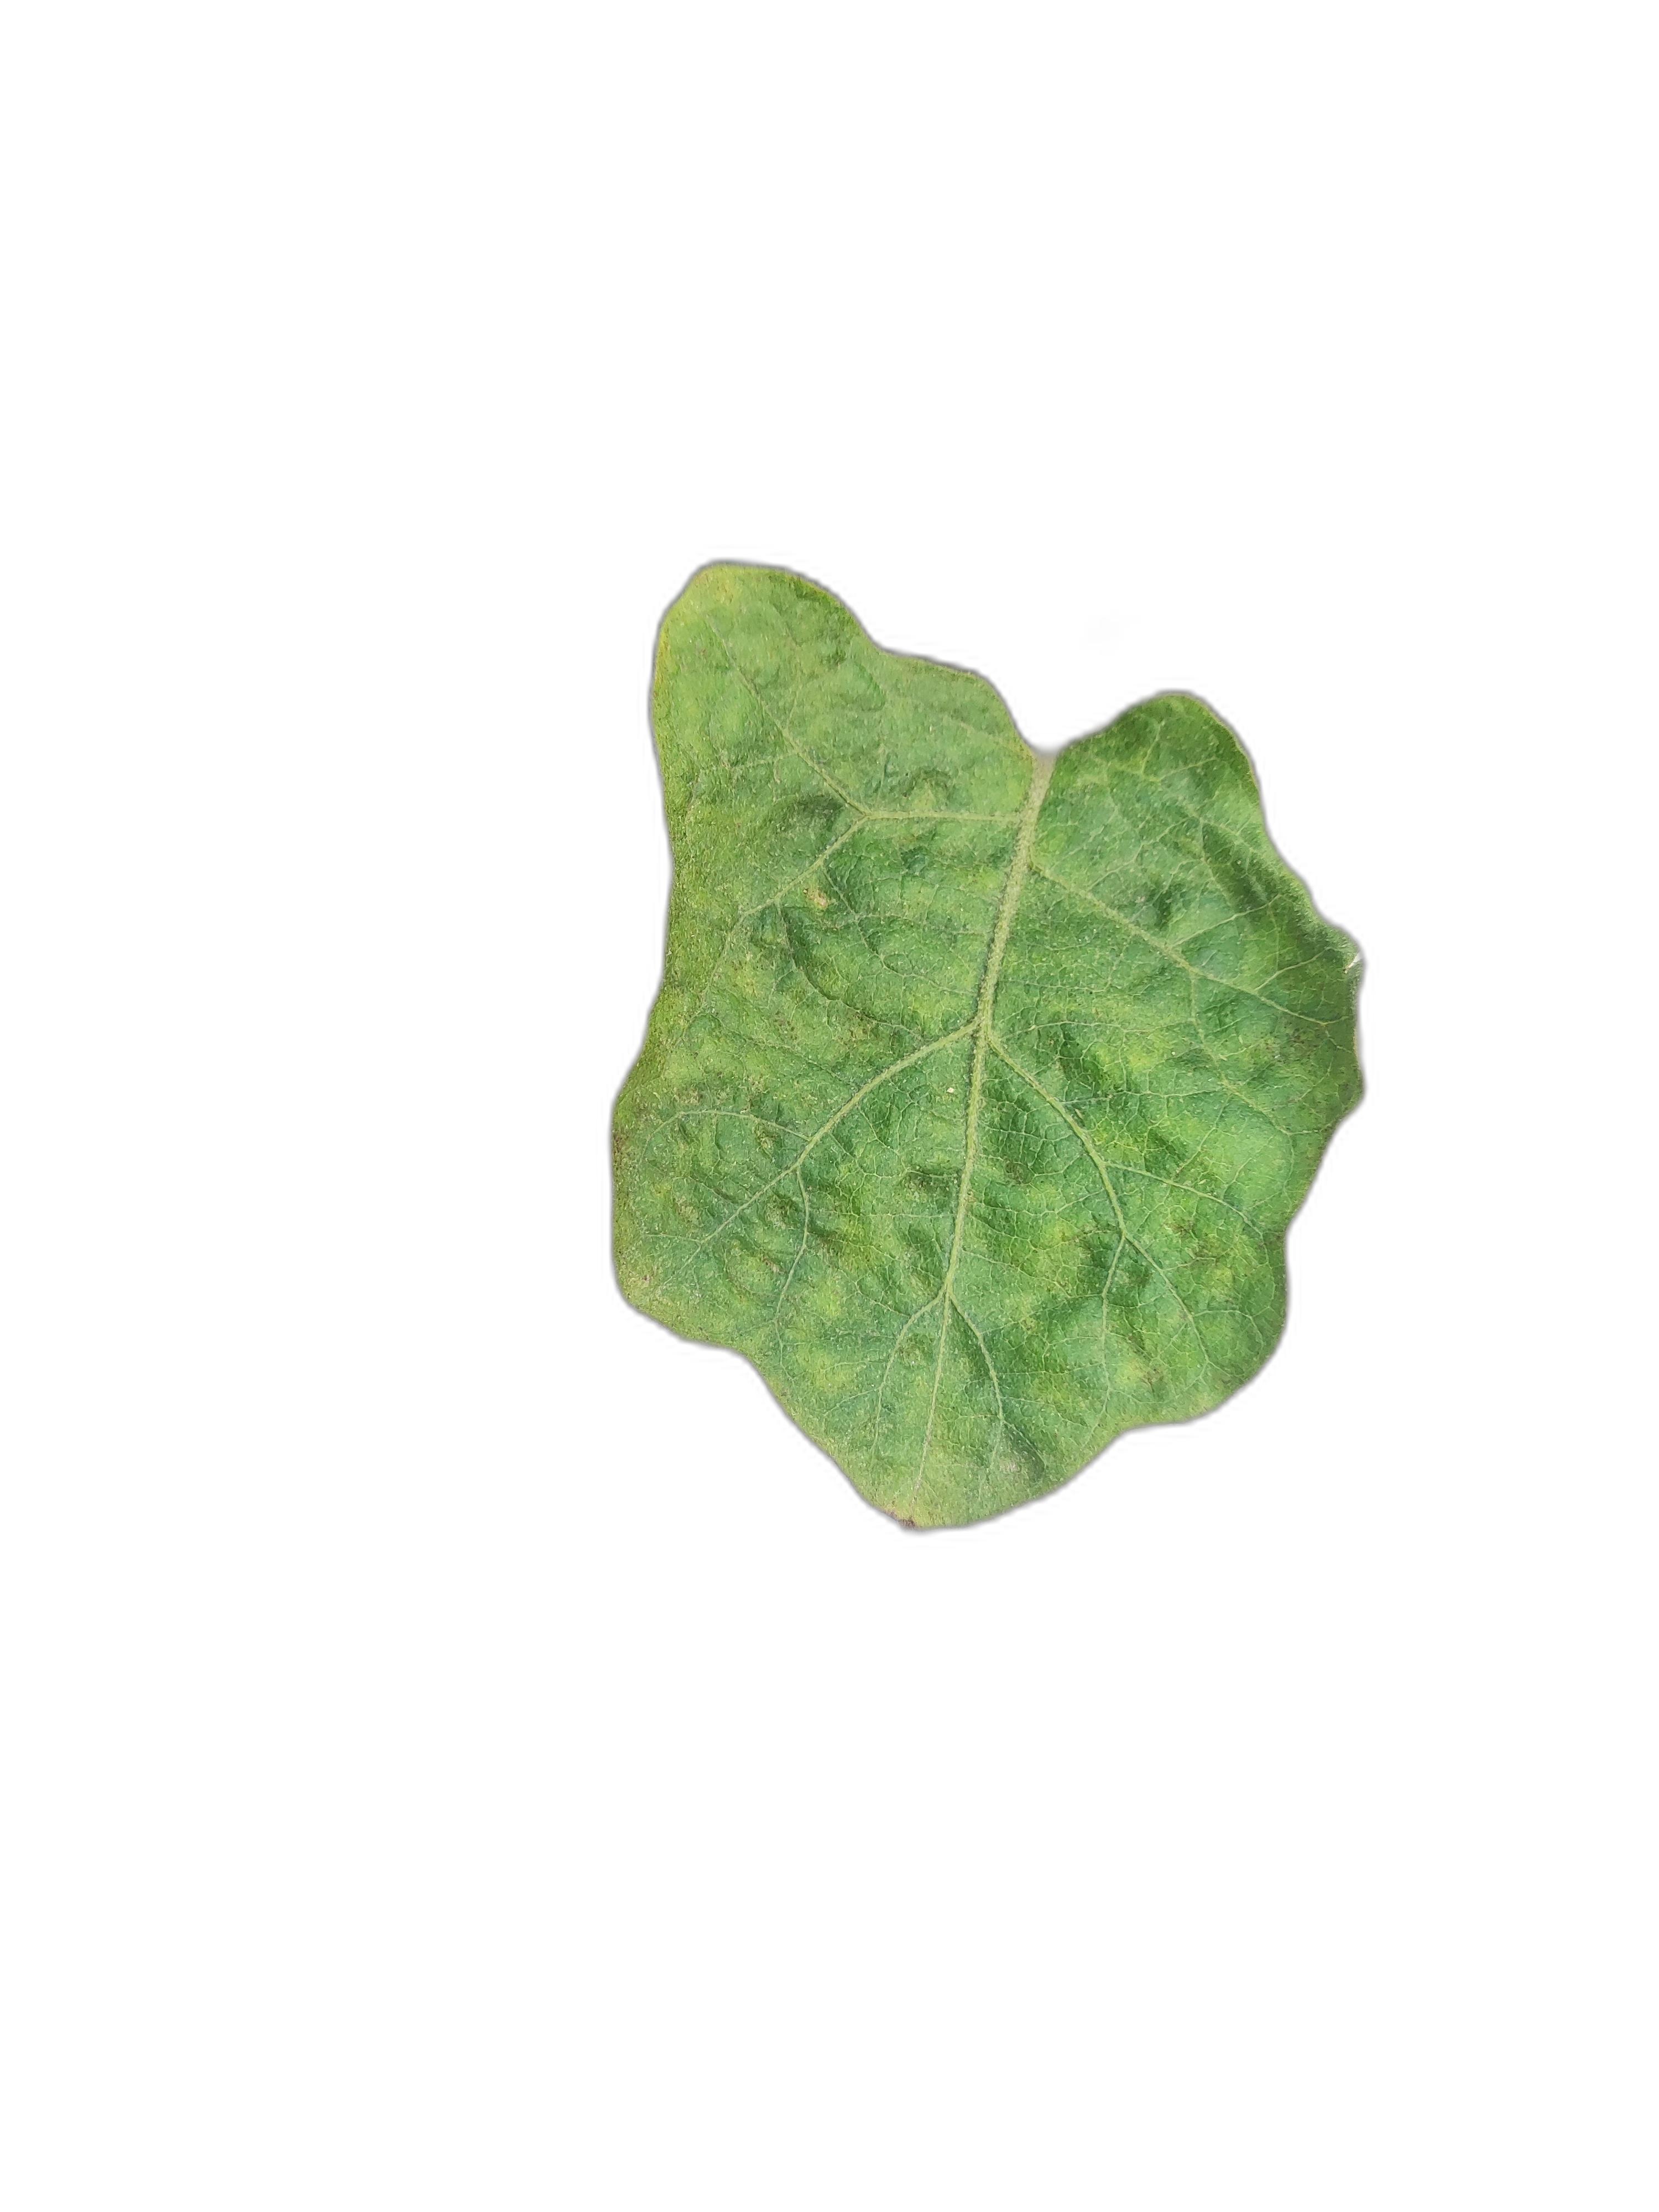
Label: Mosaic Virus Disease